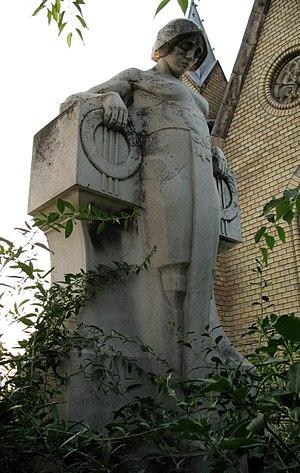
Les monuments culturels de grande importance sont les monuments de Serbie qui, par leur valeur, bénéficient d'un haut degré de protection.
Cet article recense les monuments culturels du district de Bačka septentrionale en Serbie, dans la province autonome de Voïvodine.
La tombe de Ferenc Gaál est située à Subotica, dans la province de Voïvodine et dans le district de Bačka septentrionale, en Serbie. Elle est inscrite sur la liste des monuments culturels de grande importance de la République de Serbie.